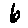
Label: 6